Beemster cheese

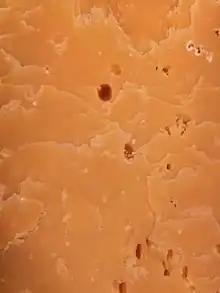
A close-up view of Beemster cheese.

Beemster cheese is a hard, Dutch cow's milk cheese. Production of Beemster is similar to other hard cheeses such as Gouda. The specific taste of Beemster stems from the ingredients (milk from grass grown on sea-clay in a polder 4 meters below sea-level), that part of the production process (the stirring of the curd) is done by hand, and that the cheeses are ripened in changing conditions.